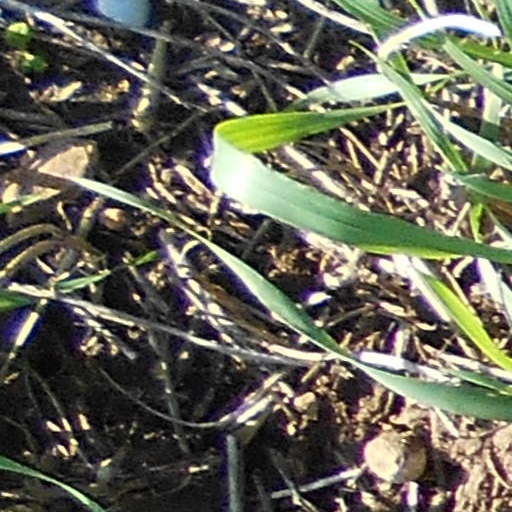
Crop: wheat